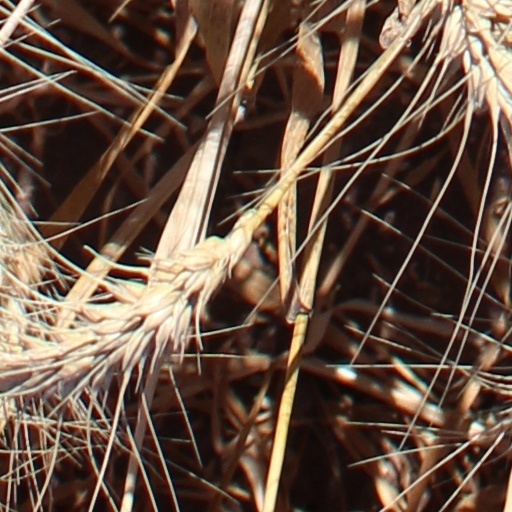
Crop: wheat